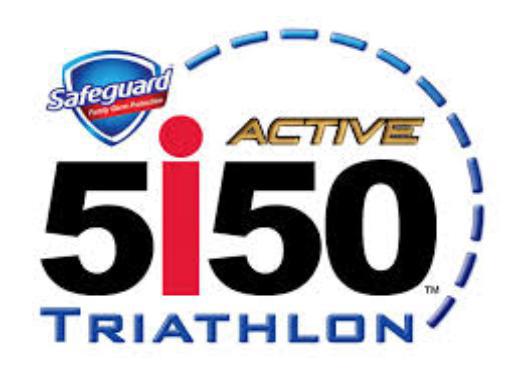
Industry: Necessities